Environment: lab
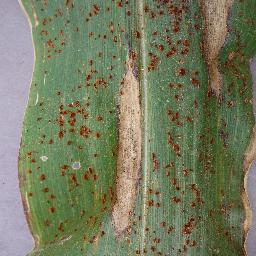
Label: northern_corn_leaf_blight